Legacy of Napoleon

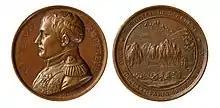
Medallion showing Napoléon in exile on St Helena, Paris 1840

Hazareesingh (2004) explores how Napoleon's image and memory are best understood. They played a key role in collective political defiance of the Bourbon restoration monarchy in 1815–1830. People from different walks of life and areas of France, particularly Napoleonic veterans, drew on the Napoleonic legacy and its connections with the ideals of the 1789 Revolution.